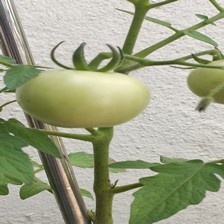
Label: tomato